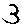
Label: 3